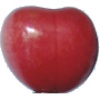
Label: Cherry 2